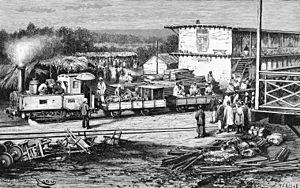
Chemin de fer de Khayes à Bafoulabé
Le Chemin de fer de Kayes au Niger est une ligne de chemin de fer à voie métrique créée par l'administration coloniale française, dépendant depuis l'indépendance de la République du Mali. Elle constitue un élément de la ligne internationale reliant le Sénégal au Mali, entre Dakar et Bamako, dont l'exploitation est concédée depuis 2003 par les deux États à la société Transrail, dans le cadre d'une privatisation préconisée par les institutions financières internationales.
La ligne de chemin de fer de Dakar au Niger, ou chemin de fer Dakar-Niger, relie Dakar, au Sénégal, à Koulikoro, au Mali. Elle dessert de nombreuses villes du Sénégal et du Mali. La ligne couvre un parcours de 1 287 km dont 641 km au Mali.
Kayes est une grande ville et une commune de l’ouest du Mali à 495 km au nord-ouest de Bamako, sur les rives du fleuve Sénégal. Elle est la capitale de la première région administrative et le chef-lieu du cercle qui porte son nom. La ville connaît un fort accroissement démographique puisqu'elle passe de 80 146 habitants en 2005 à 127 368 habitants en 2009.